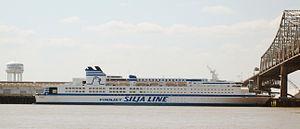
Le Finnjet était un ferry construit pour la compagnie finlandaise Finnlines en 1977. Il était à l'époque le plus long, le plus gros et le plus rapide ferry du monde, et le seul à être propulsé par des turbines à gaz. Il détient toujours le record de vitesse pour un ferry conventionnel, avec une vitesse de pointe de 33,5 nœuds.